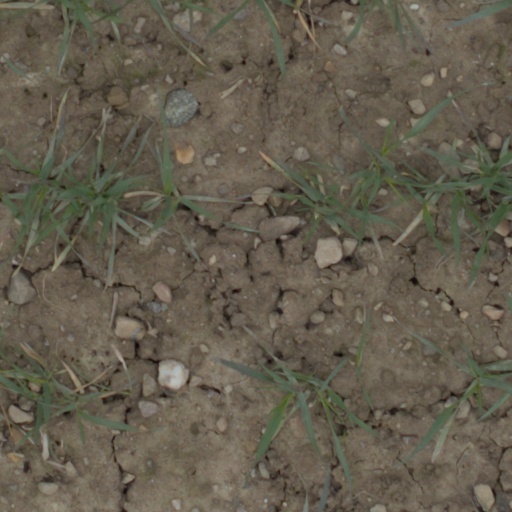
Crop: wheat